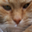
Label: cat